List of Allis-Chalmers tractors

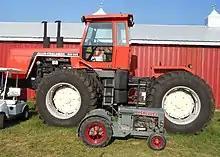
4W-305, the largest Allis-Chalmers tractor made

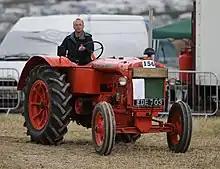
1939 Allis-Chalmers U tractor

After the second world war Allis Chalmers operated factories in the United Kingdom at Totton (to 1949) in Totton Hampshire and Essendine in Rutland. Formerly the Minneapolis-Moline factory.